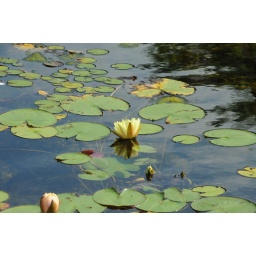
A yellow water lily at Wegerzyn Gardens in Dayton, Ohio, on August 1, '09.